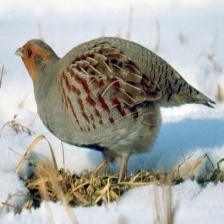
Species: GRAY PARTRIDGE
Scientific name: PERDIX PERDIX
ImageNet parent category: partridge